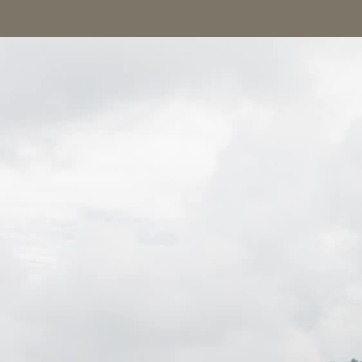
Material: sky